Elkhorn River Bridge

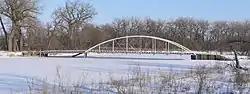

The Elkhorn River Bridge, located on a township road over the Elkhorn River, 3 miles east of Clearwater, Nebraska, was built in 1883 at cost of $2,050. Also known as Singing Bridge, it is designated NEHBS Number APOO-3. It is a Bowstring through arch truss bridge. It was built by King Iron Bridge Co. It was listed on the National Register of Historic Places in 1992.